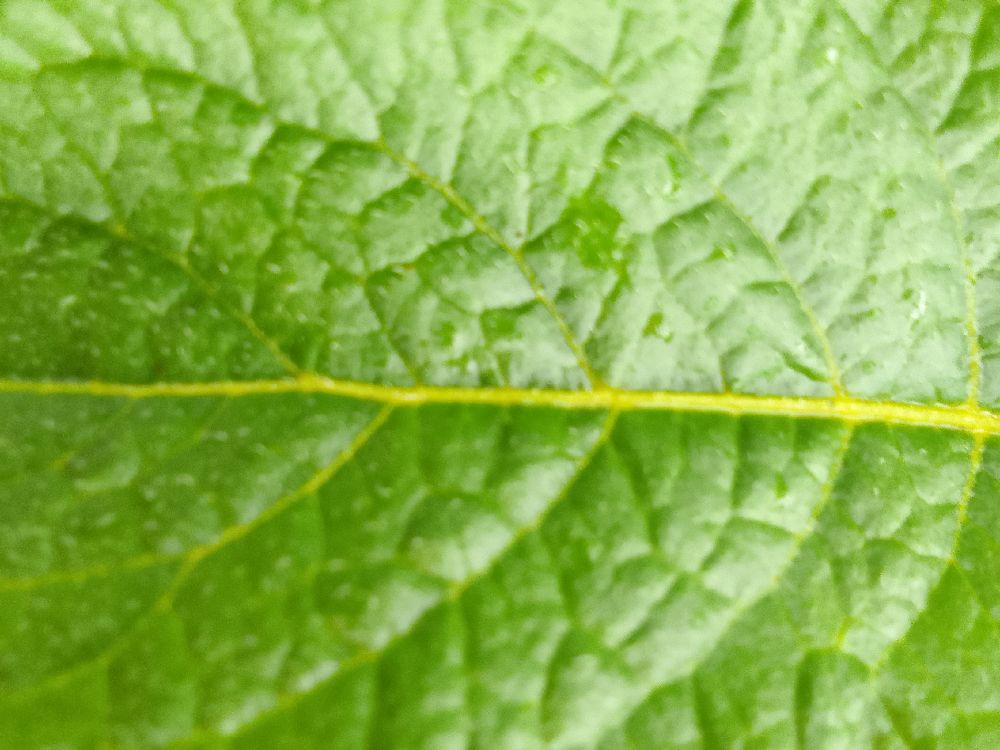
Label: Healthy